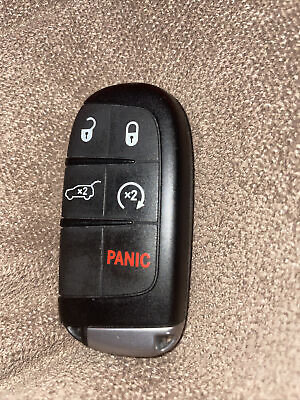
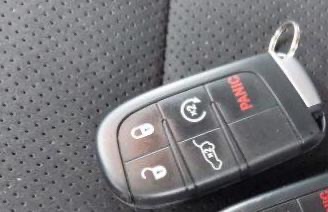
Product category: misc
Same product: yes